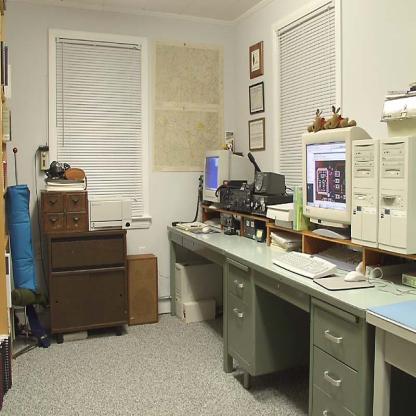
Scene: Indoor